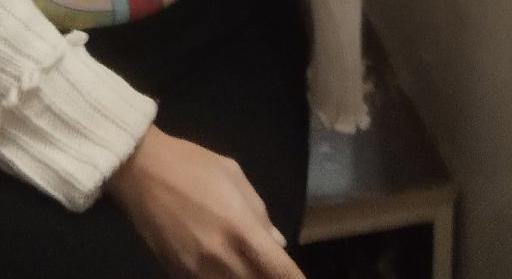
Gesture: no_gesture